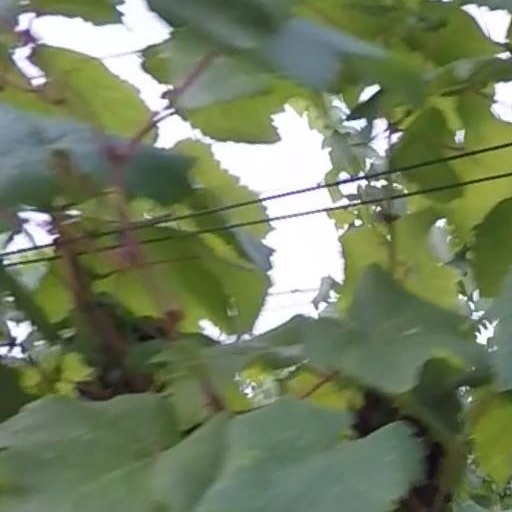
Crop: grape